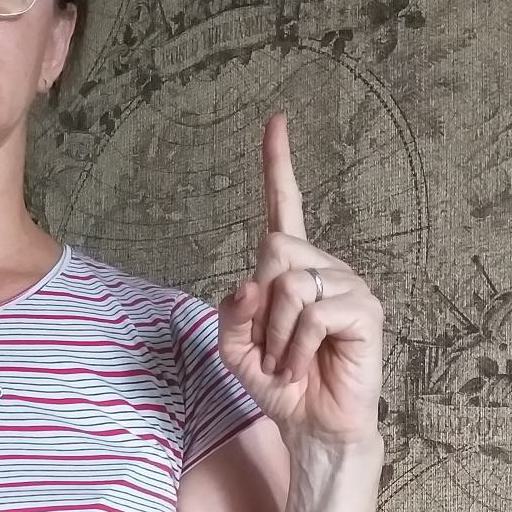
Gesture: one